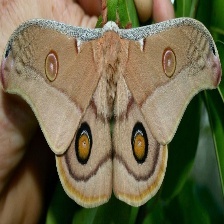
Species: EMPEROR GUM MOTH